Hyperodapedon

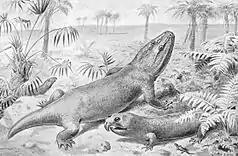
An 1894 illustration by Joseph Smit, depicting (from left to right): "Rhynchosaurus", "Mastodonsaurus", "Hyperodapedon", and ""Telerpeton""

"Hyperodapedon" was a widely distributed tetrapod during the Upper Triassic, present in most locations where phytosaurs are absent. In the controversial Land Vertebrate Faunachron system, "Hyperodapedon" is prevalent in many formations assigned to the Adamanian or Otischalkian faunachrons. Similarly, "Rhynchosaurus" is found in fluvial-intertidal deposits with desiccation along with aeolian deposits with common flash floods. Fossils of "Hyperodapedon", or fossils previously referred to the genus or its synonyms, have been found in: